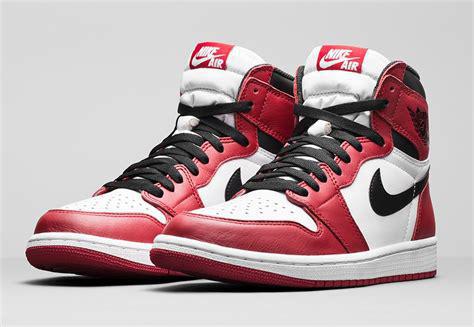
Brand: Jordan
Model: 1 Retro OG